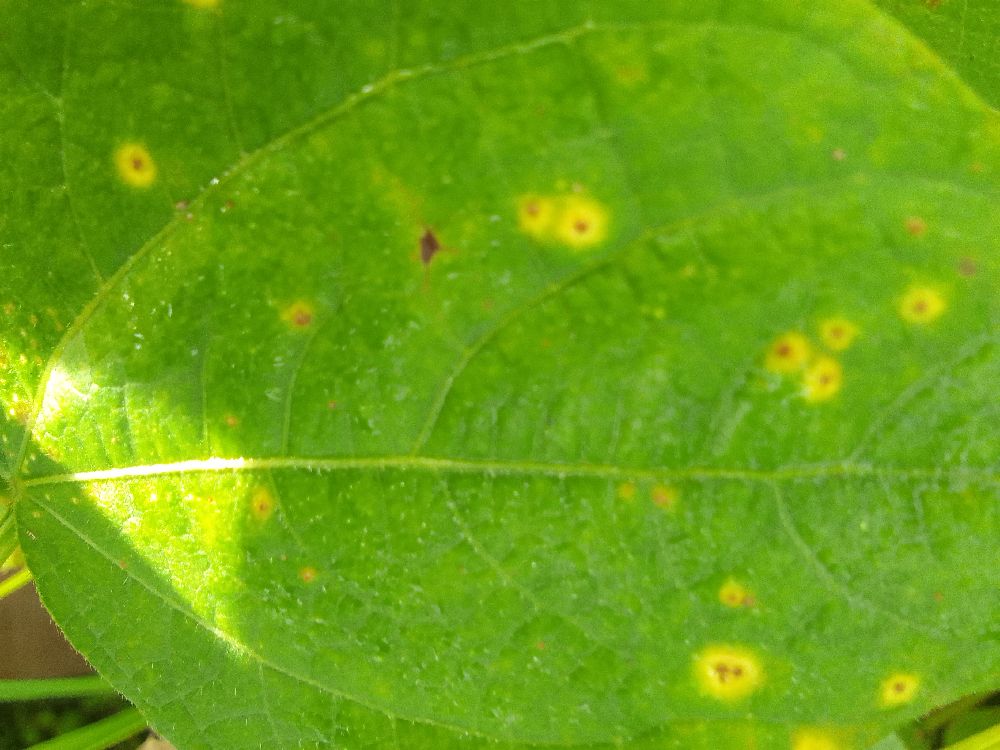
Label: rust